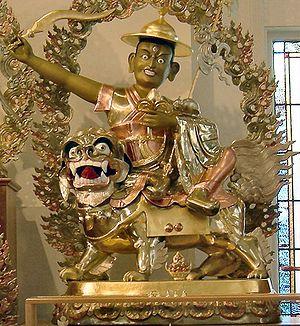
Dorjé Shukden, également orthographié Dordjé Shougdèn ou Shougdèn « foudre puissante », Dholgyal ou Dhogyal « Roi de Dhol », est une des nombreuses divinités tantriques du bouddhisme tibétain.